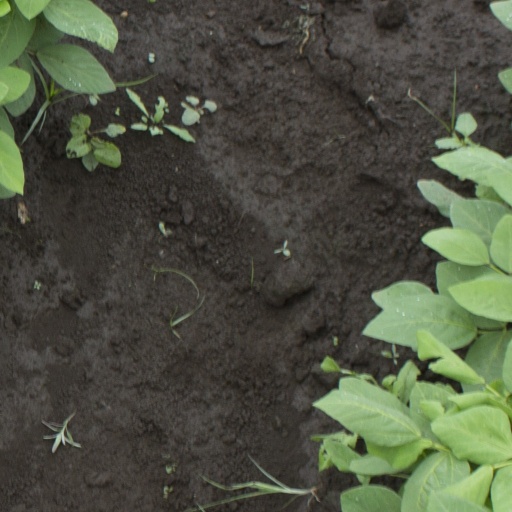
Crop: soybean